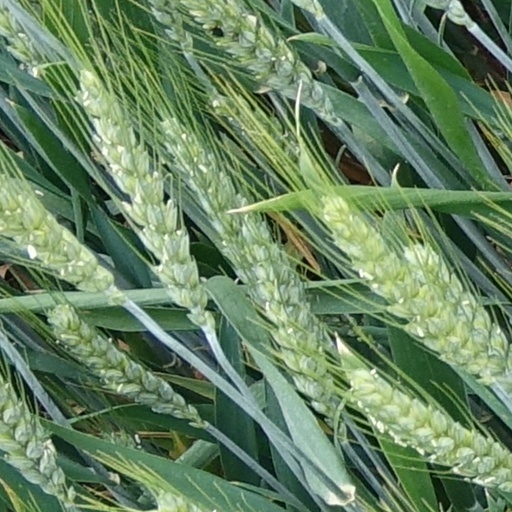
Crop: wheat